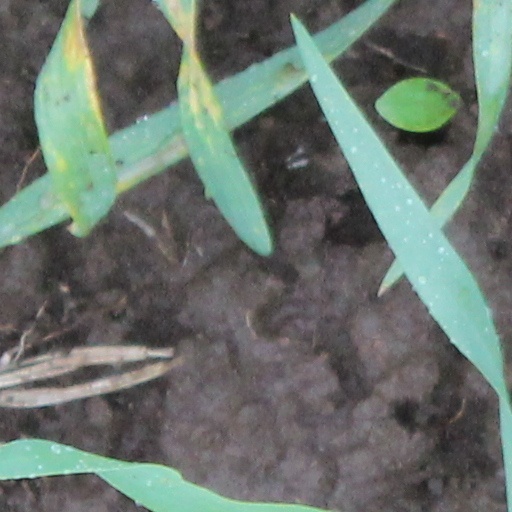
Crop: wheat